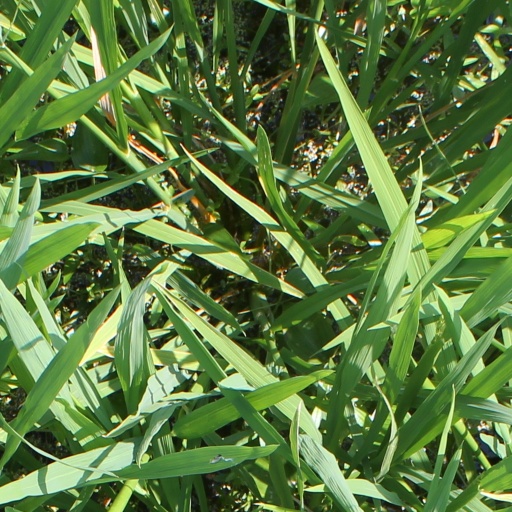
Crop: rice